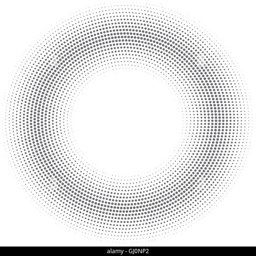
vector illustration of a grey halftone circular shaded shape